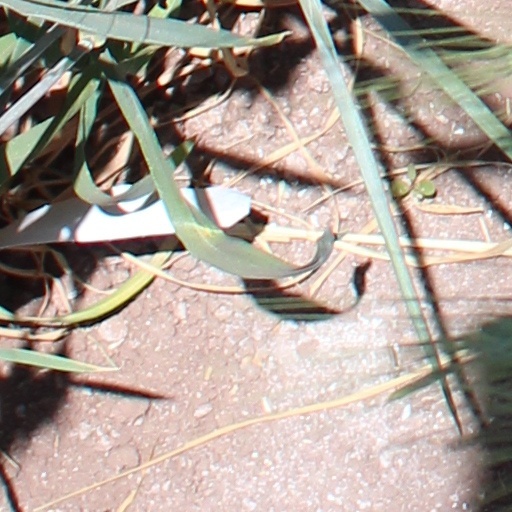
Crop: wheat